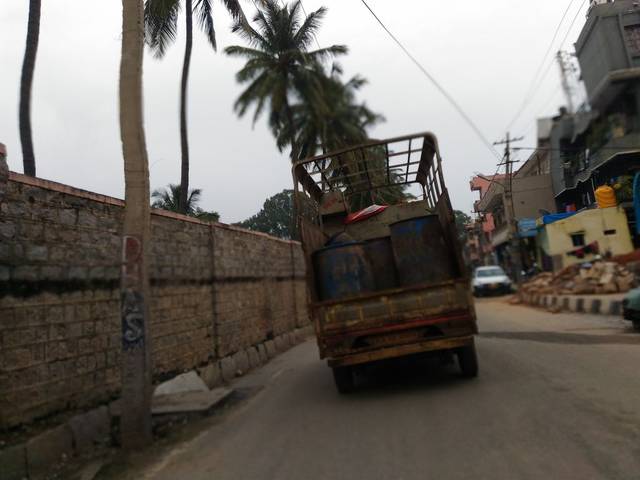
Region: India
Coordinates: 12.943, 77.612